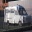
Label: ambulance